UCLA Bruins

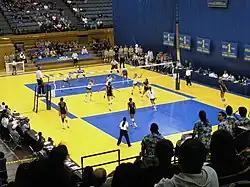
UCLA vs. USC in volleyball, 2008

The women's gymnastics team has won seven NCAA Women's Gymnastics championships under head coach Valorie Kondos Field, including championships in 1997, 2000, 2001, 2003, 2004, 2010, and 2018. Two NCAA Men's Gymnastics championships (1984 and 1987) were won by the men's team before the program was discontinued.